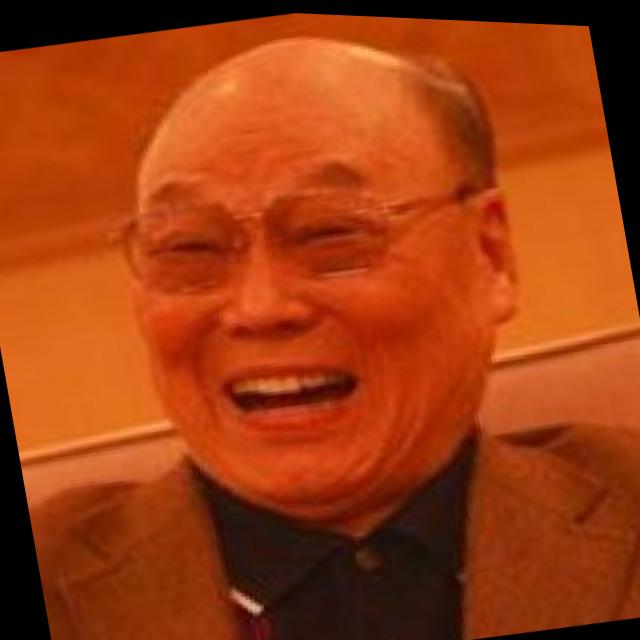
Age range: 65+